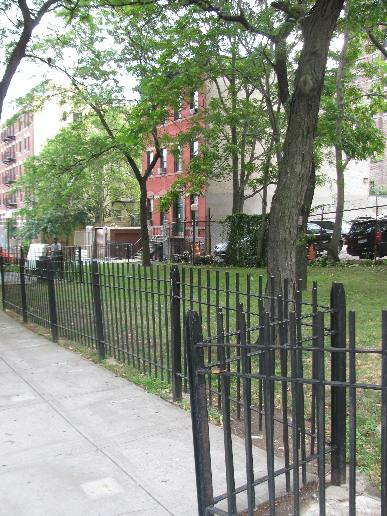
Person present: No